Ivy wearing a fall, Boston

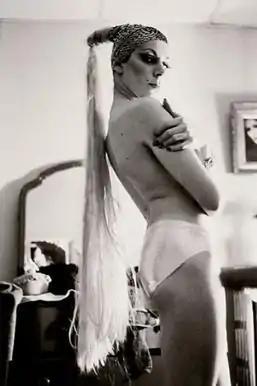
"Ivy wearing a fall, Boston"

Ivy wearing a fall, Boston is a 1973 photograph on 35 mm film by the American photographer Nan Goldin. Depicting Goldin’s close friend Ivy with head turned back, it is one of the many black-and-white photographs that Goldin took of her friends between 1972 and 1974. A gelatin silver print measuring 19.875 in x 15.875 in (50.5 cm x 40.3 cm) was purchased by Solomon R. Guggenheim Museum in New York in 2002.